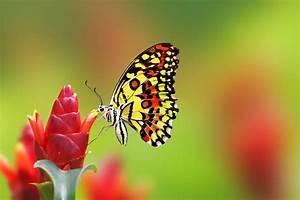
butterfly